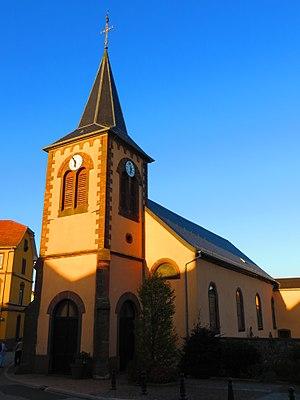
Garrebourg Église Saint-Coloman
Garrebourg est une commune française située dans le département de la Moselle, en région administrative Grand Est.